University of Calgary

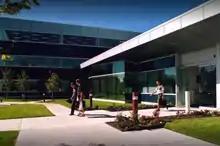
Entrance to Innovate Calgary, the University of Calgary's business incubator.

The University of Calgary announced in 2010 the creation of a dedicated university-based incubator to provide working space and laboratory access for university spin-offs.